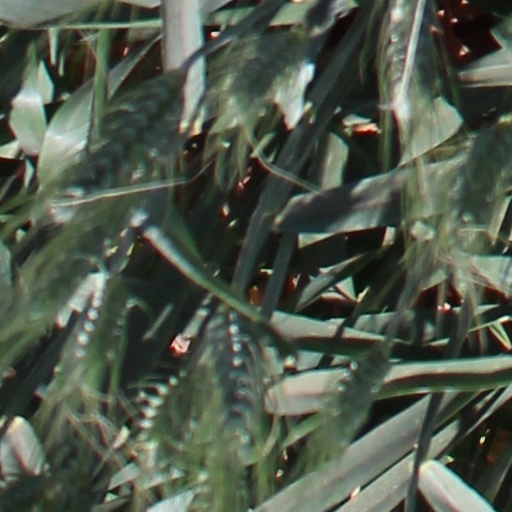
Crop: wheat